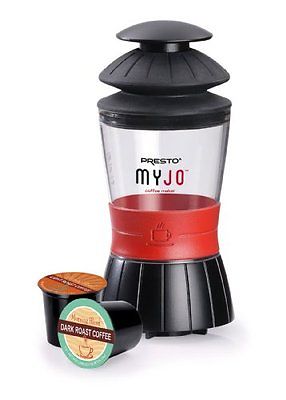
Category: coffee maker